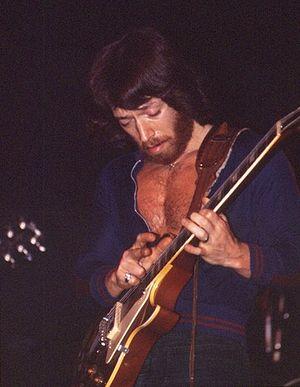
Harvey Mandel, né le 11 mars 1945 à Détroit dans l'État du Michigan, est un guitariste américain de blues. Il a notamment joué avec Canned Heat.